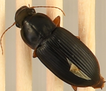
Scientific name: Harpalus pensylvanicus
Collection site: Konza Prairie Agroecosystem NEON (KONA), plot KONA_001